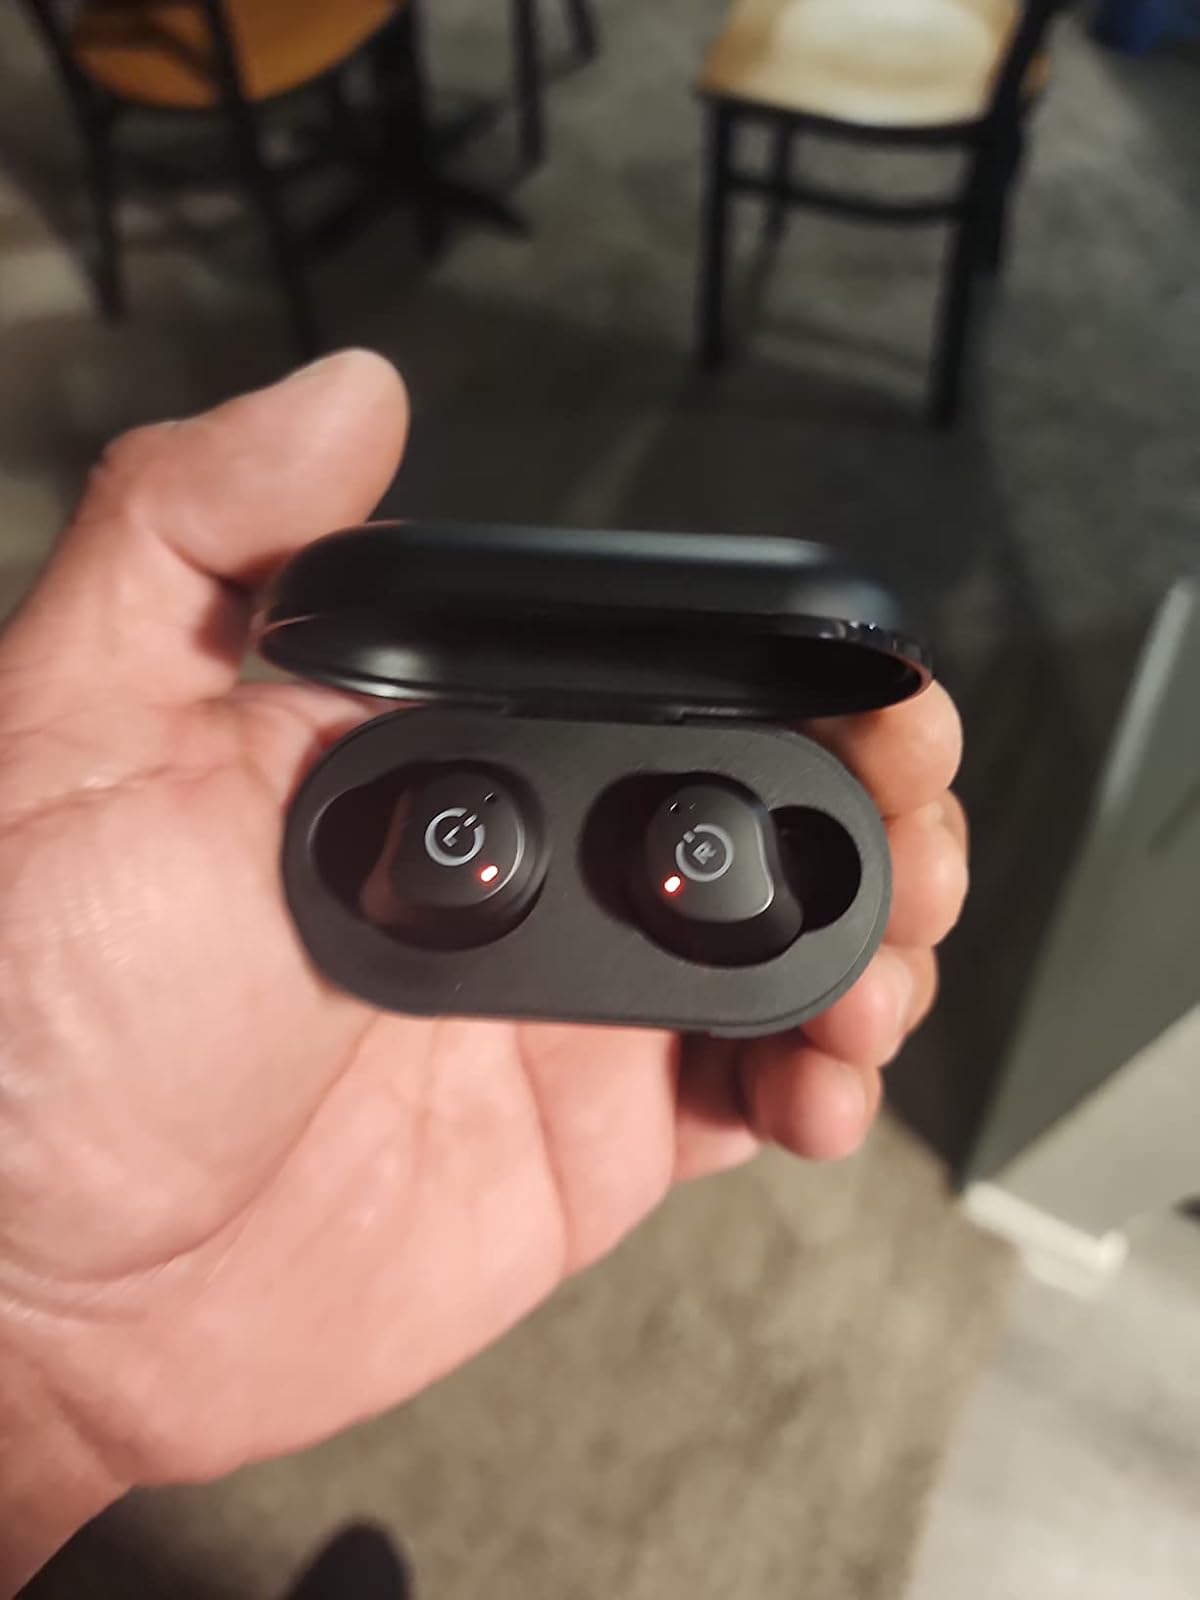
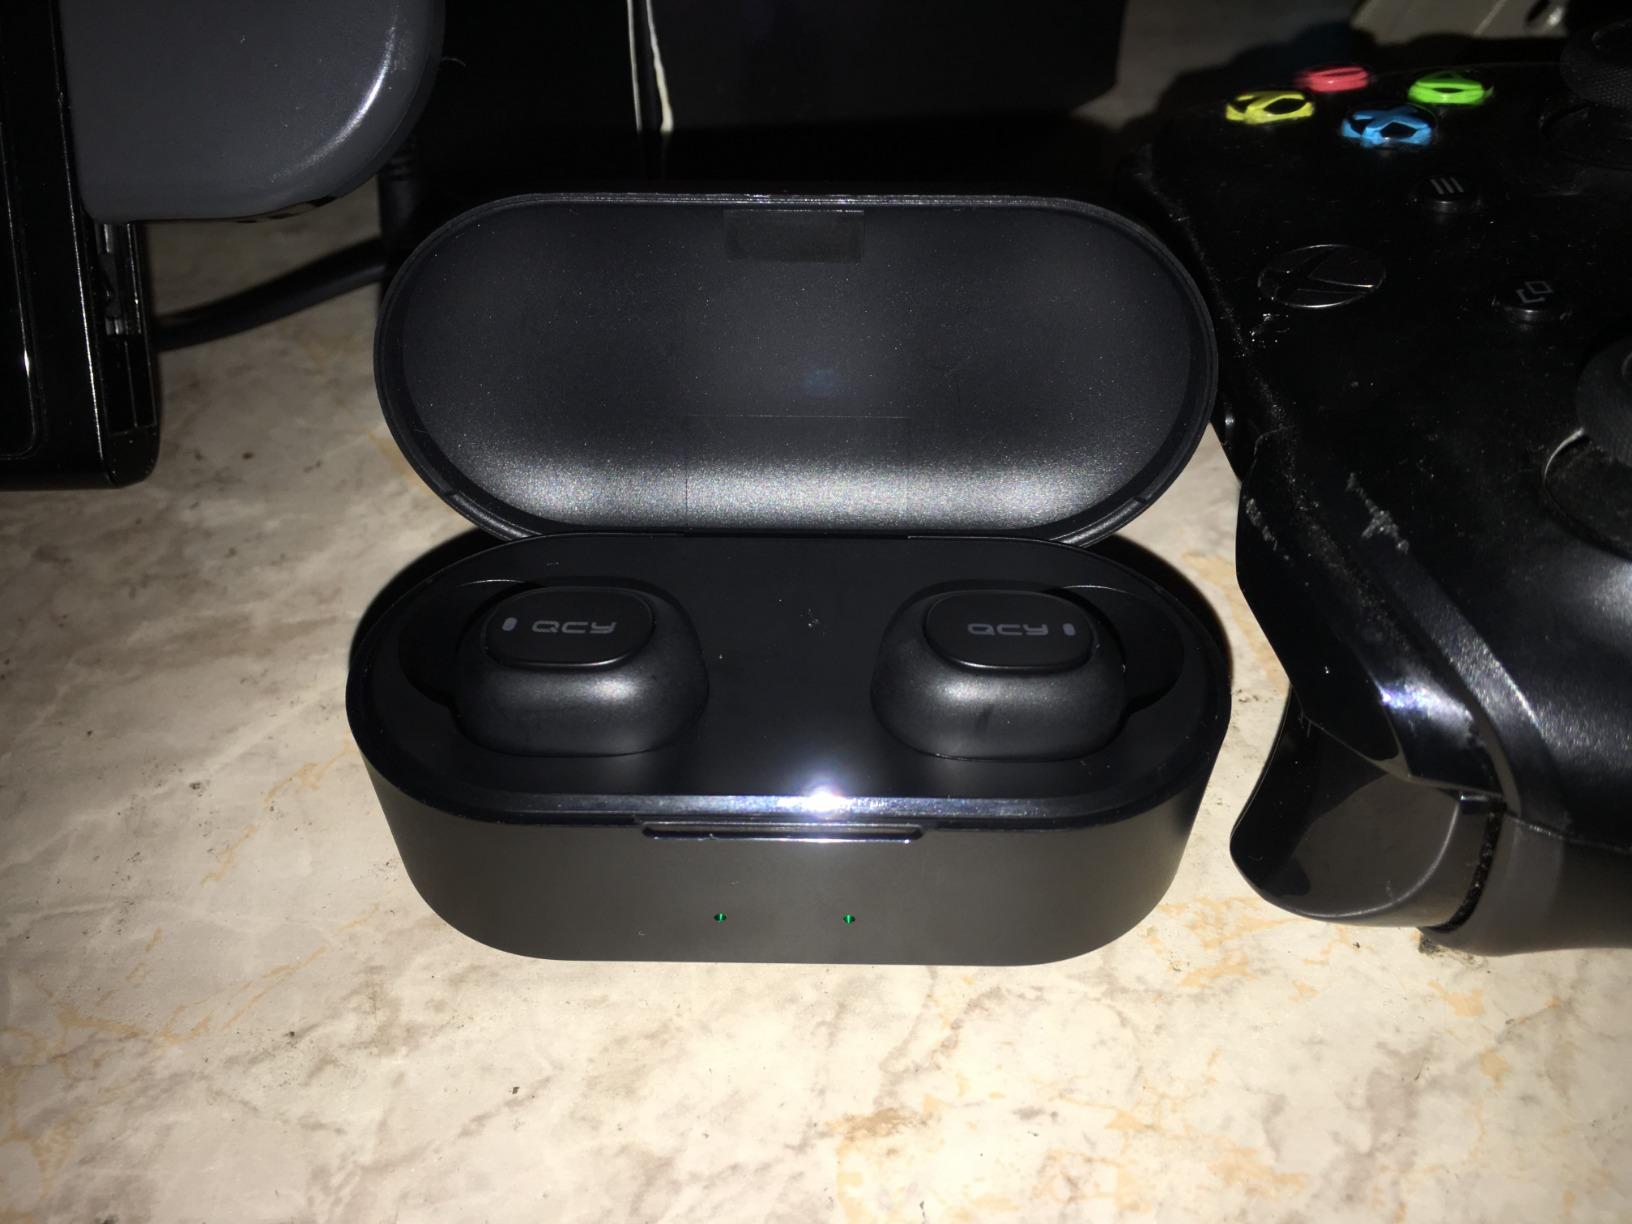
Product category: earbuds
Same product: no